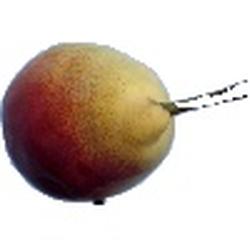
Label: Pear